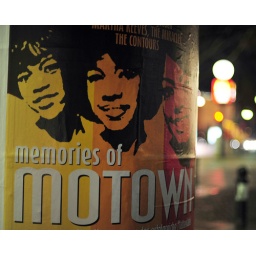
The red and yellow splotch in the top right is a McDonald's sign.